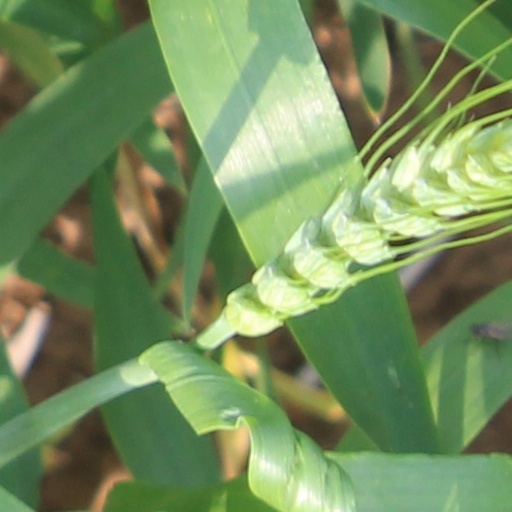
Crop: wheat